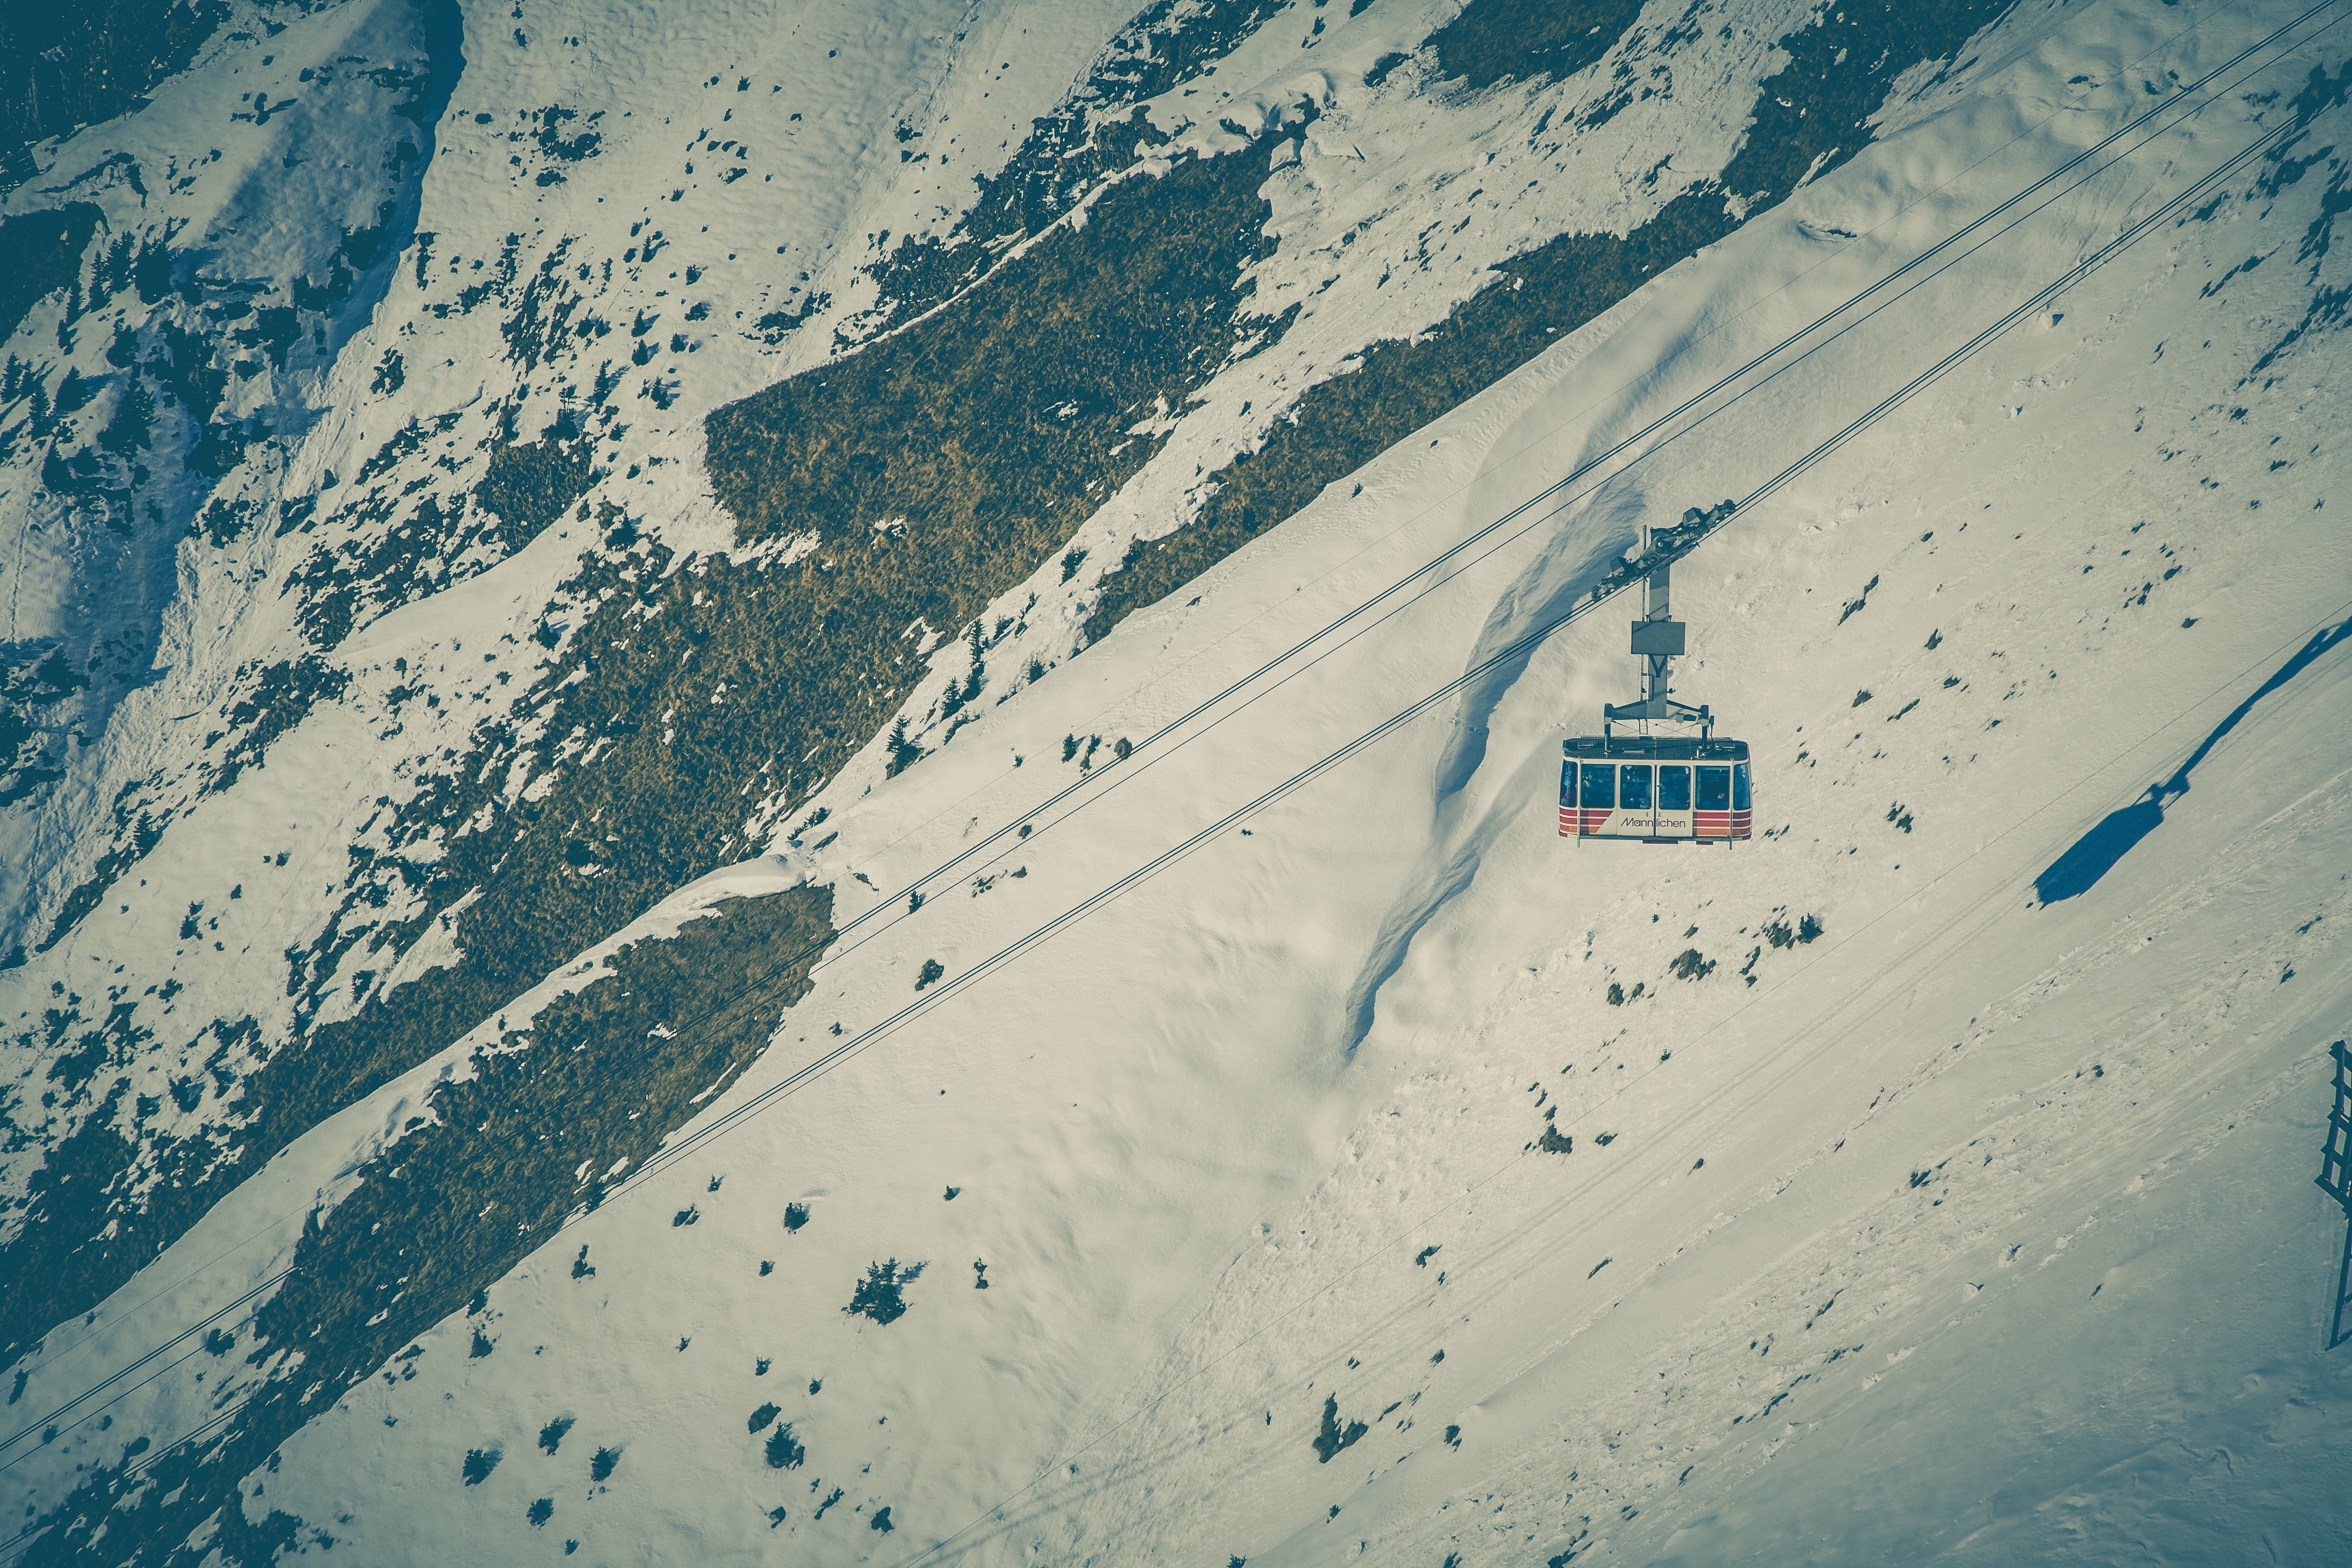
landscape, mountain, snow, winter, wave, mountain range, panorama, ski lift, snowy, alpine, blue, arctic, skiing, cable car, lift, mountains, ski, gondola, wintry, winter magic, piste, winter sports, snow landscape, powder snow, aerial photography, mountain railway, ski equipment, atmosphere of earth, geological phenomenon